Cavalry in the American Civil War

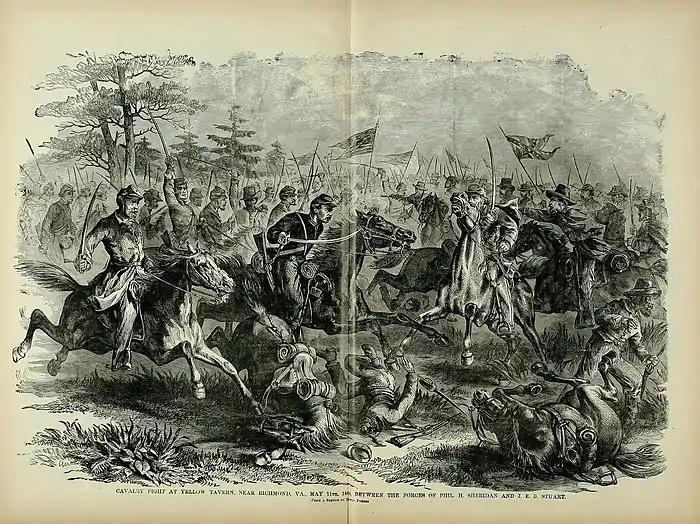
Cavalry fight at Yellow Tavern, by Edwin Forbes.

The principal item of equipment for a cavalryman was the horse and one of the reasons both North and South initially hesitated in forming mounted units was because of financial considerations; each cavalry regiment cost $300,000 for initial organization with annual upkeep expenses tallying over $100,000. Both cavalries originally required recruits or local communities to provide horses, a policy that lasted briefly in the North, while the South maintained it throughout the war even though Richmond leaders recognized its serious drawbacks. While Confederate troopers bore the monetary cost of keeping themselves mounted, Union cavalrymen rode quartermaster-issued animals obtained through public contracts (although officers had to reimburse the cost of their mounts to the government). While open to fraud early in the war, once tightened regulations and stringent inspections were enforced, the contract system yielded an estimated 650,000 horses for Union armies during the war exclusive of an additional 75,000 confiscated in Confederate territory.